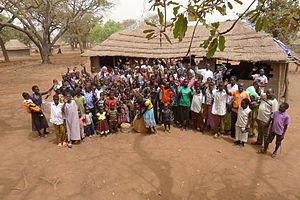
Religion i Sydsudan / Kristendom
Troende ved en gudstjeneste i Lakes (Sydsudan).
Der er modstridende rapporter om den religiøse tro i Sydsudan, skønt alle er enige om, at de tre vigtigste religioner er traditionelle afrikanske religioner, kristendom og islam. Den sydsudanesiske præsident Salva Kiir Mayardit, selv romersk-katolsk, sagde, mens han talte ved Saint Theresa-katedralen i Juba i Sydsudan, at Sydsudan ville være en nation, der respekterer religionsfriheden. De rapporterede relative andele af tilhængere af afrikansk traditionel religion og kristendom har varieret.